Answer in natural language. Which object is closer to the camera taking this photo, framed monochromatic wall decor painting (highlighted by a red box) or bluegrey rectangular table (highlighted by a blue box)? Choose between the following options: framed monochromatic wall decor painting (highlighted by a red box) or bluegrey rectangular table (highlighted by a blue box)
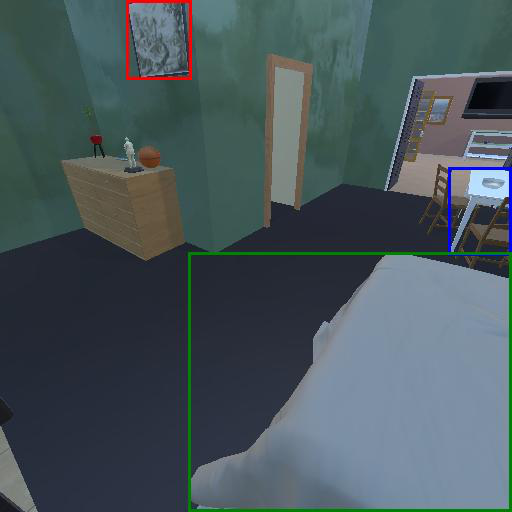
<answer>framed monochromatic wall decor painting (highlighted by a red box)</answer>